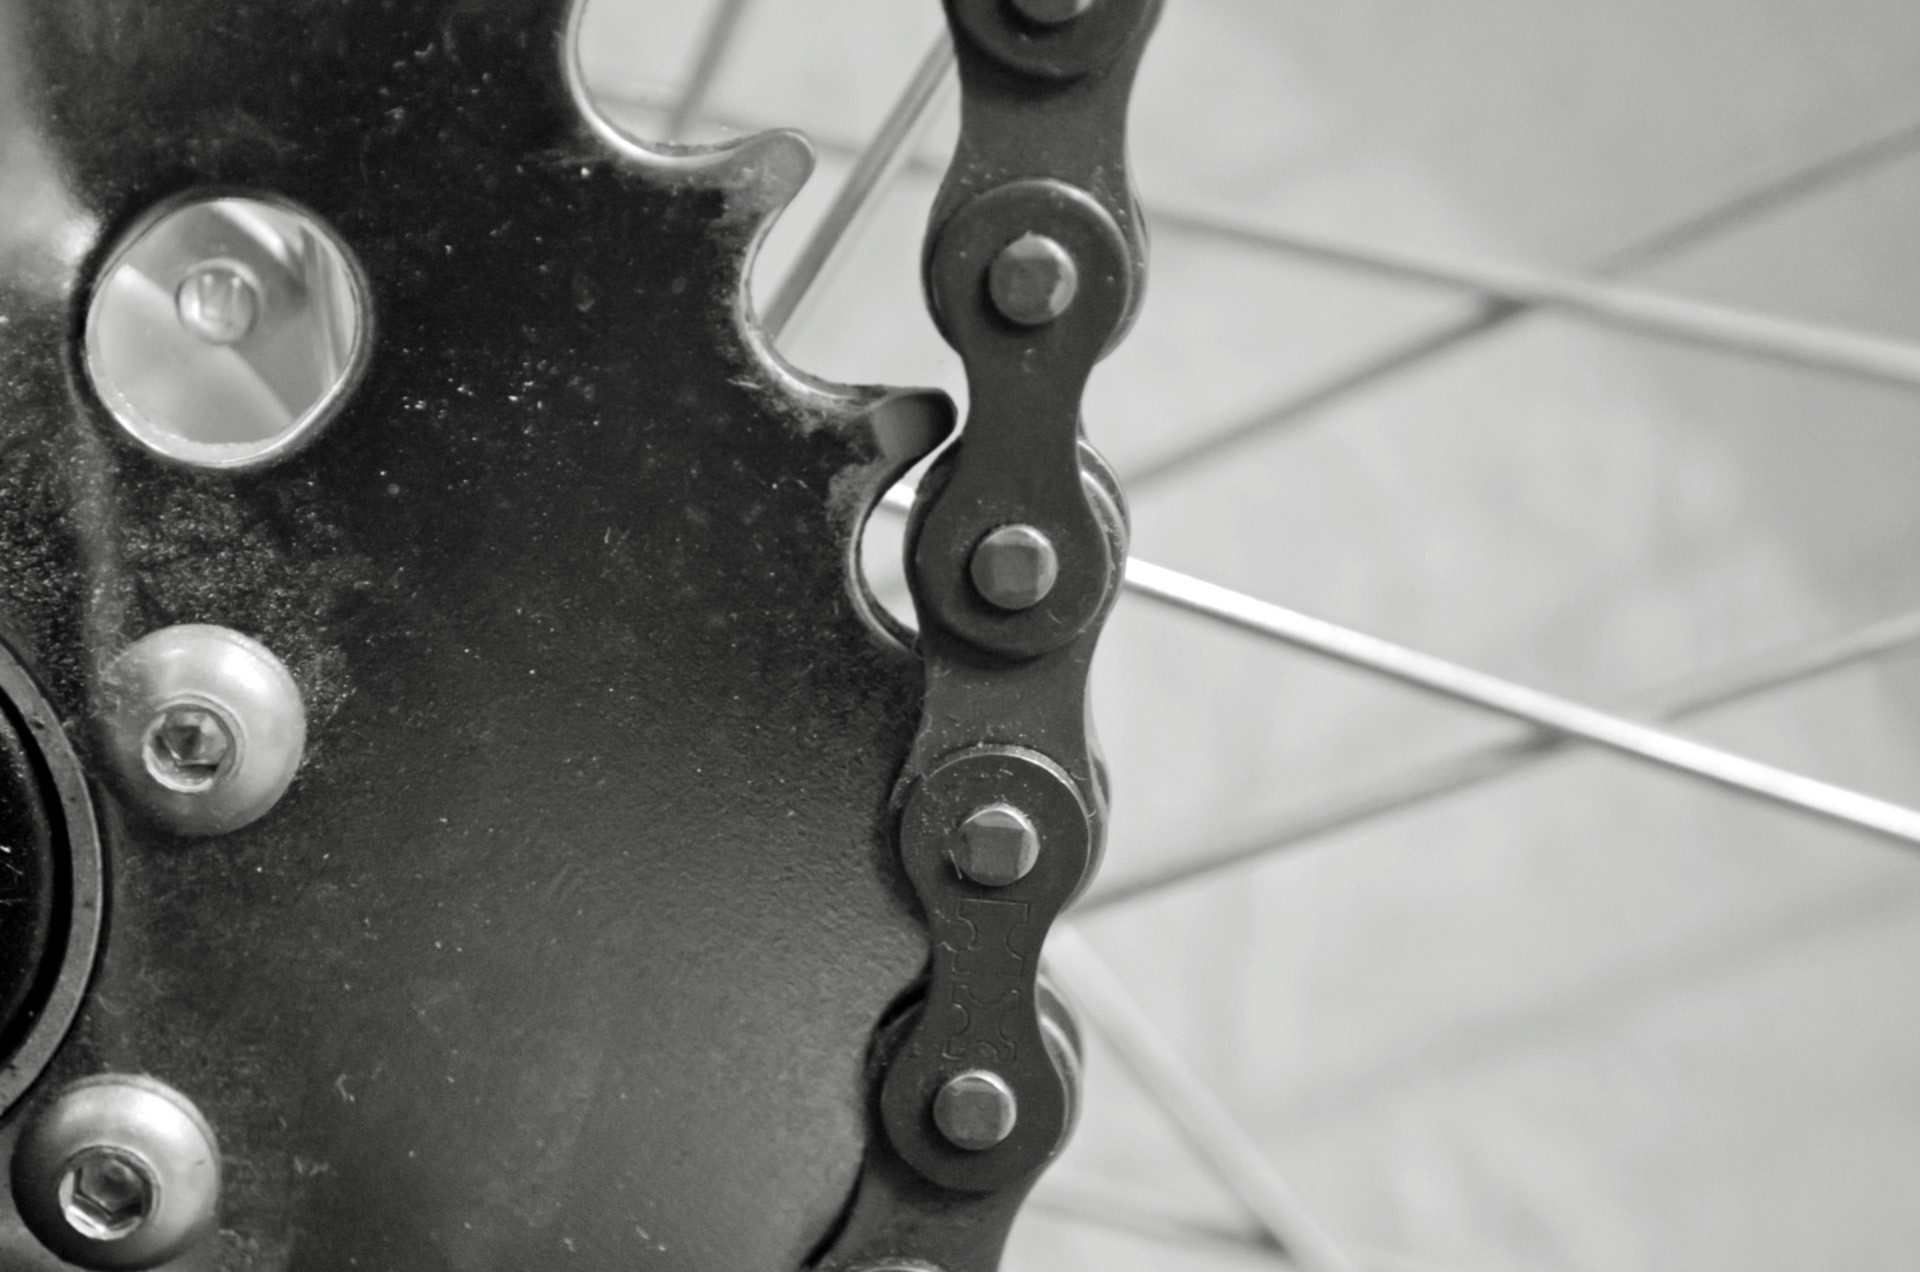
technology, white, wheel, chain, bicycle, vehicle, black, background, bicycles, iron, cogwheel, support, solid, transfer